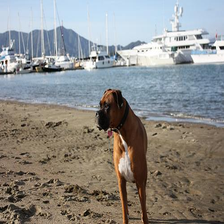
Species: dog
Breed: boxer